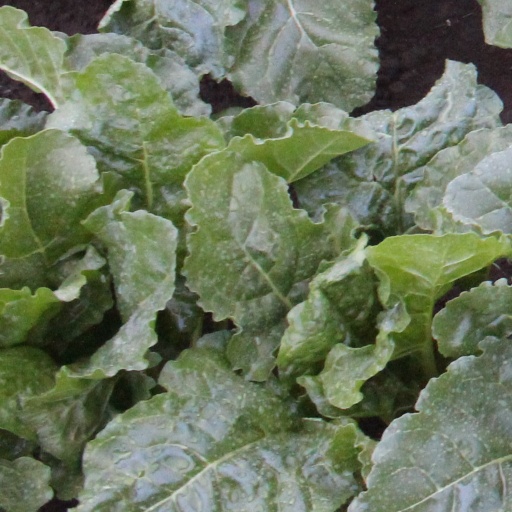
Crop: sugar beet